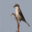
Label: bird